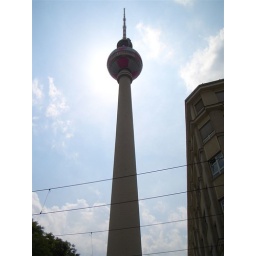
The TV Tower in Berlin, painted like a soccer ball for World Cup 2006